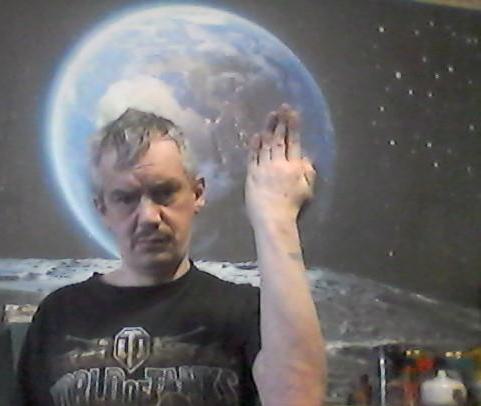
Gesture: stop_inverted